Climate of Florida

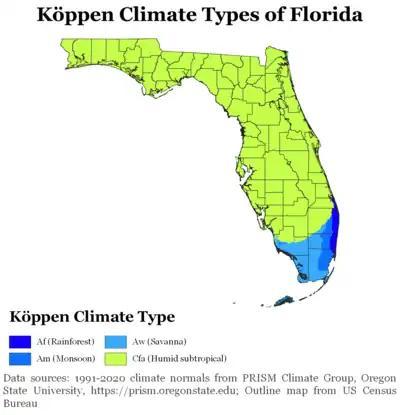
Köppen climate types of Florida, using 1991–2020 climate normals.

The climate of the north and central parts of the U.S. state of Florida is humid subtropical. South Florida has a tropical climate. Over the past decade, Florida's average June temperature has risen to about 81.5 °F, compared to just 79.9 °F for the same month over the long-term period since 1895; additionally, June temperatures have risen by approximately 2 °F compared to 50 years ago. There is a defined rainy season from May through October when air-mass thundershowers that build in the heat of the day drop heavy but brief summer rainfall.